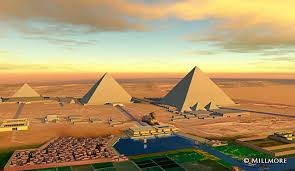
Landmark: Pyramids of Giza